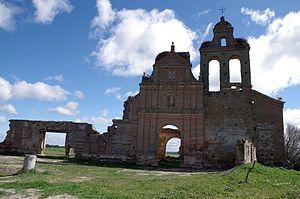
San Pablo de la Moraleja est une commune de la province de Valladolid dans la communauté autonome de Castille-et-León en Espagne.